Jordan University of Science and Technology

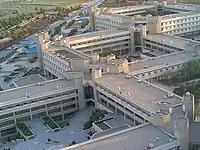
The Medical Faculties Complex.

A group of building in the northern part of the university comprising the faculties of Medicine, Dentistry, Pharmacy, Nursing, Applied Medical Sciences, and Science and Arts.